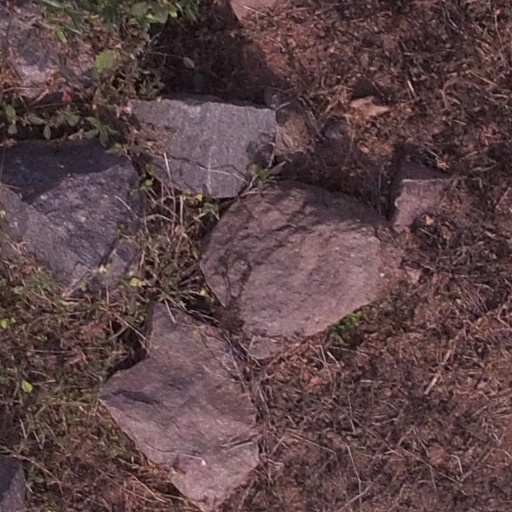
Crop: maize; corn